Maguindanao

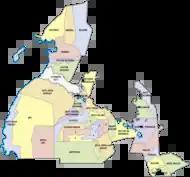

On August 15, 2011, Mangudadatu and his convoy were ambushed as they were on their way to his birthday celebration.